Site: brandenburg
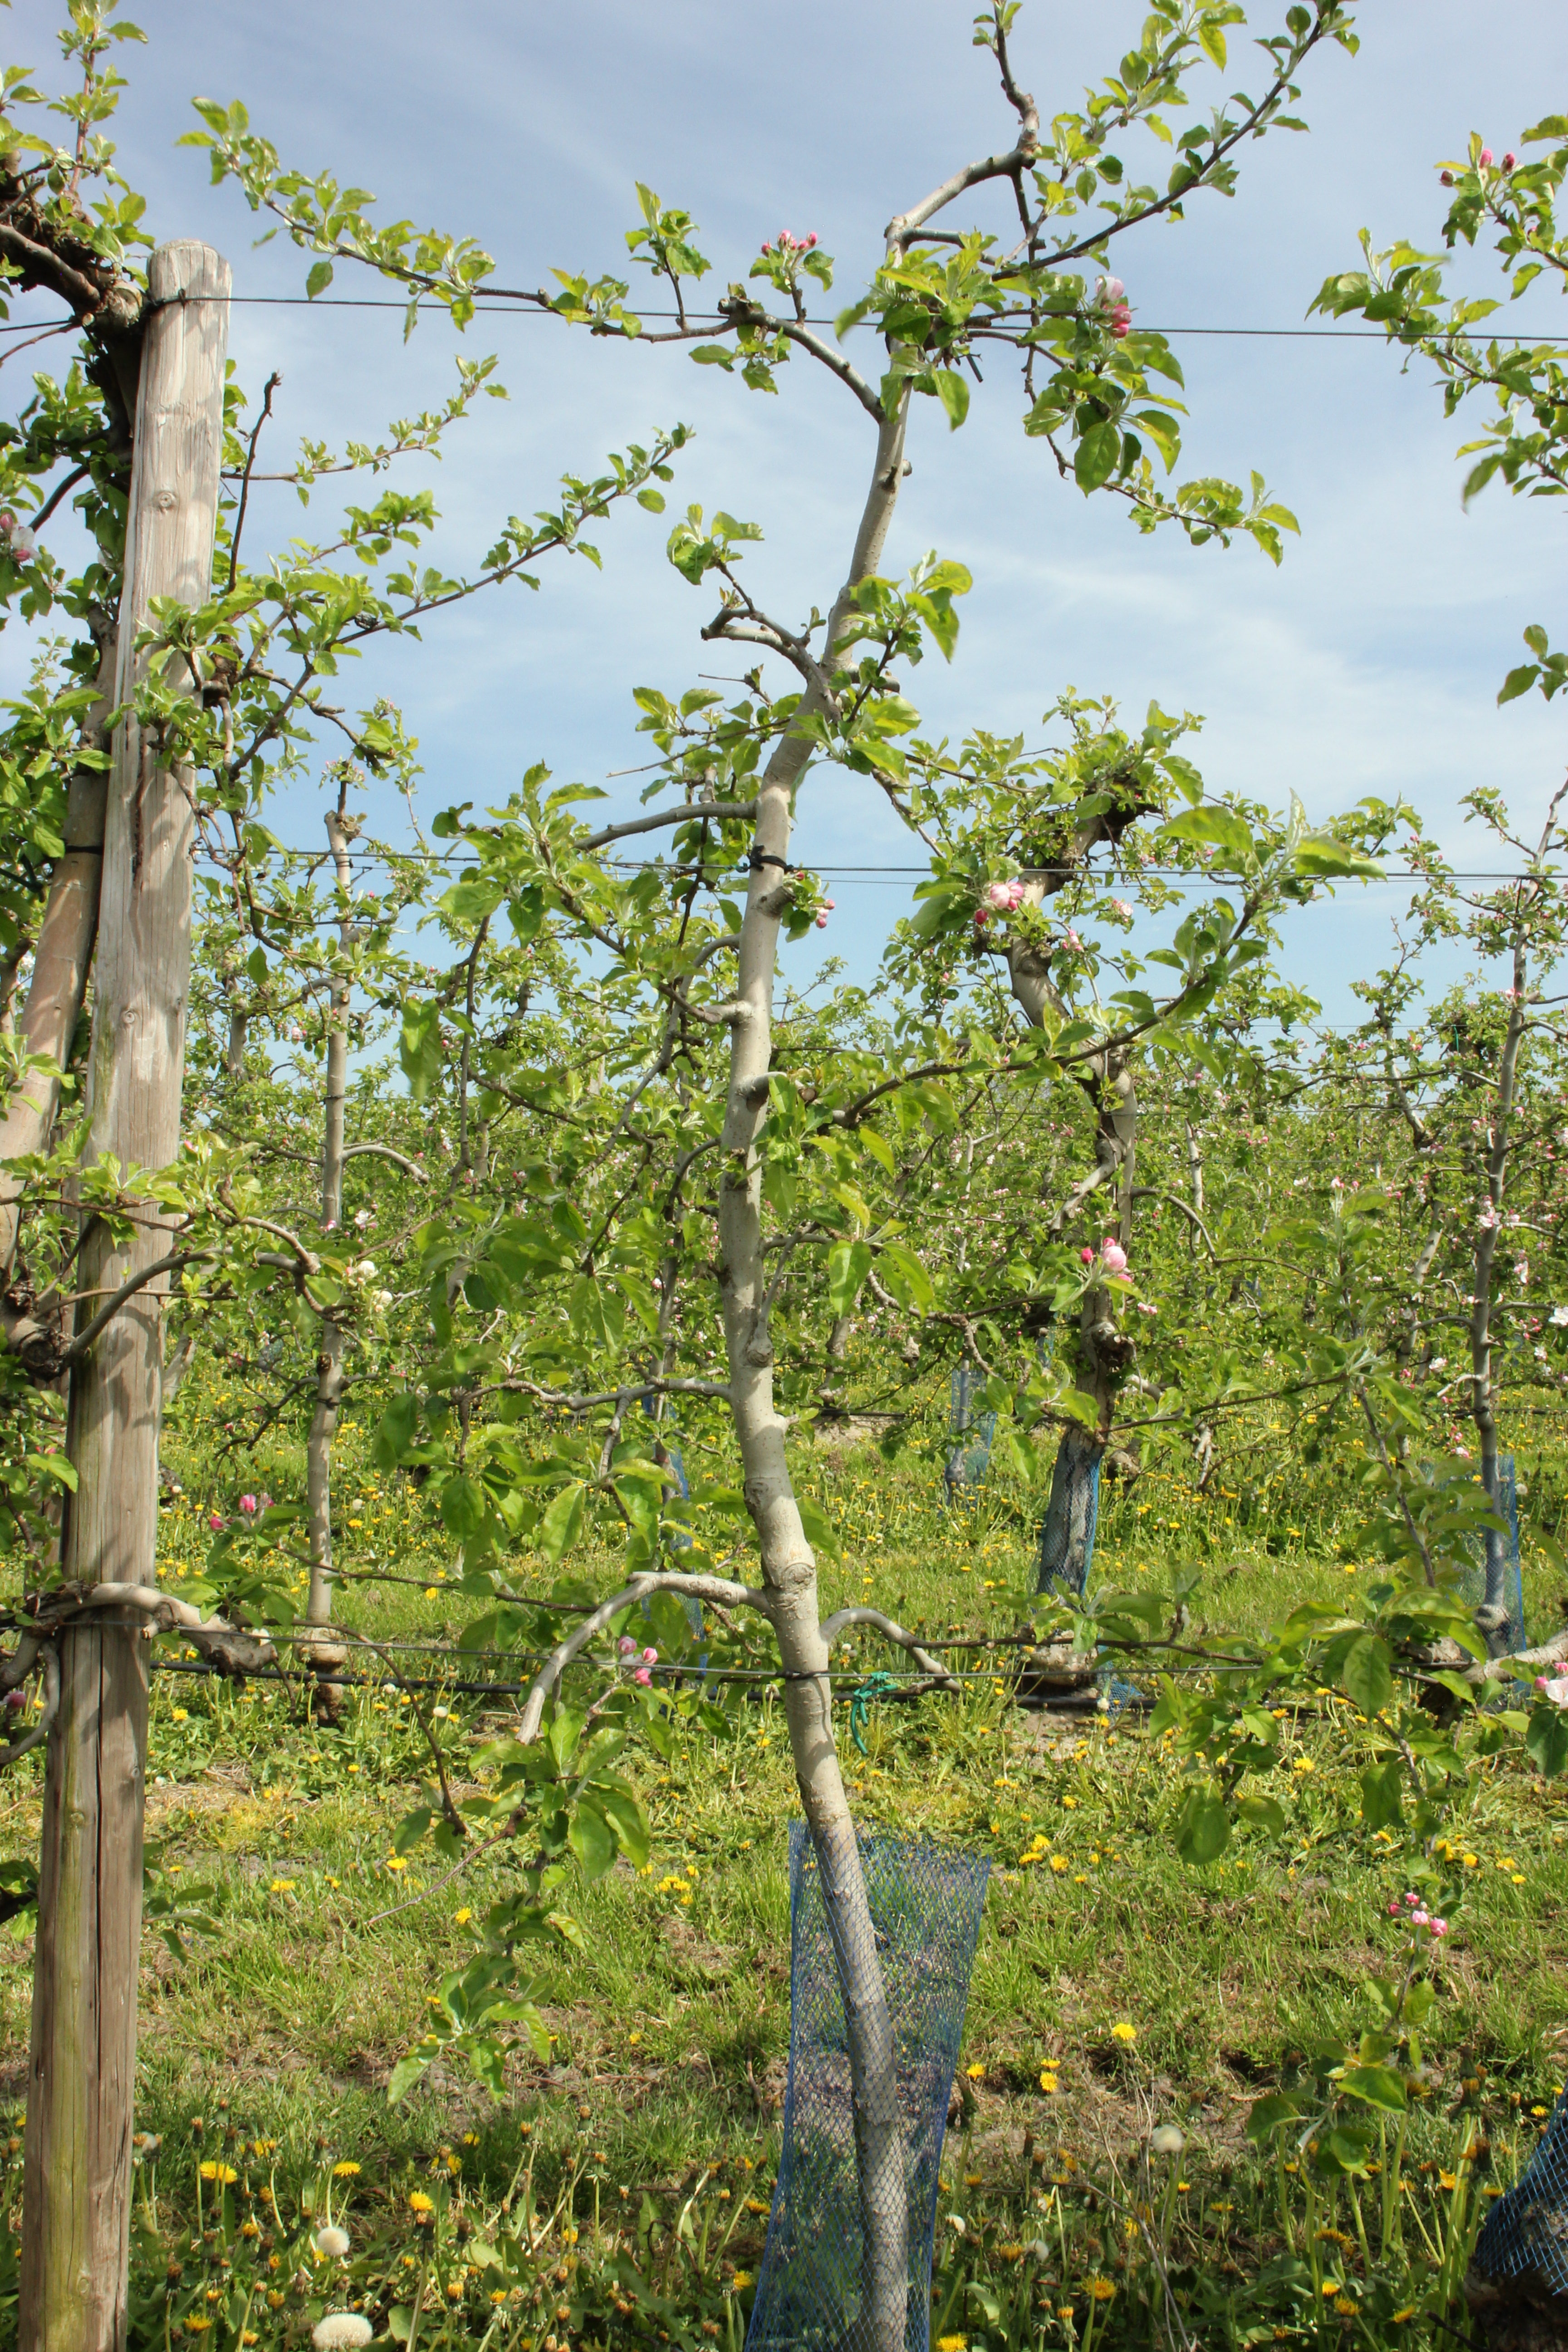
Growth stage (BBCH 60): Flowering